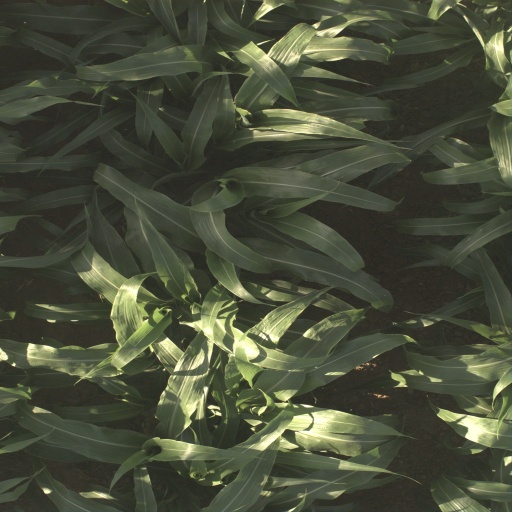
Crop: sorghum